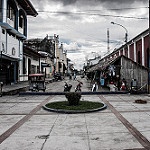
Label: street